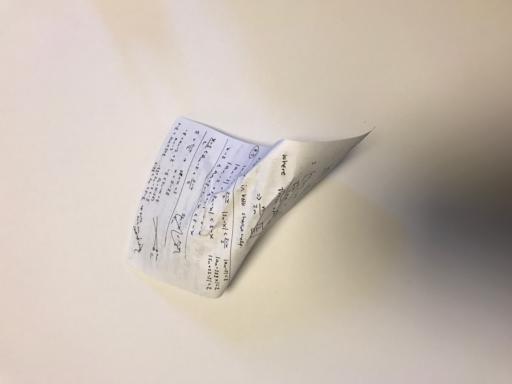
Waste category: paper